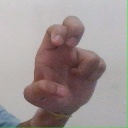
अक्षर: अ